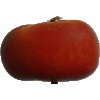
Label: Nectarine Flat 1